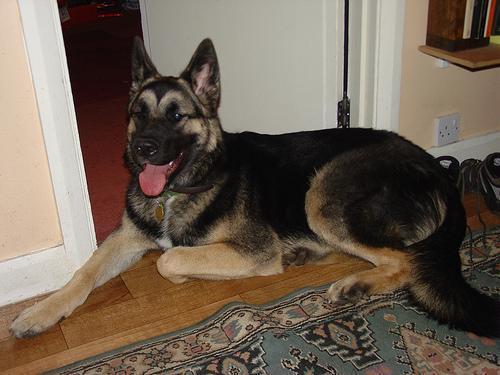
German_shepherd